Charge at Haritan

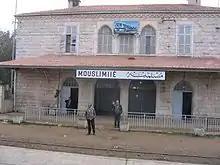
Railway Station, Mouslimie, Syria.

A Sherifial Force of Arab soldiers occupied the strategically important railway junction of the Palestine and the Mesopotamian railway systems at Mouslimie Junction on 29 October, cutting Ottoman communications between Constantinople and Mesopotamia.